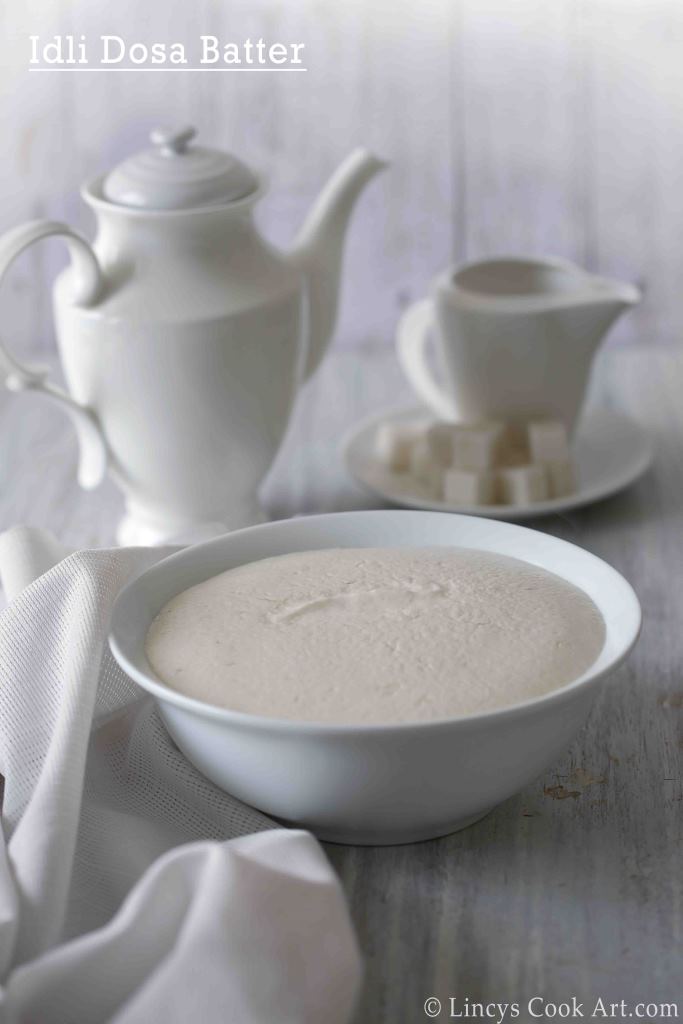
Dish: idli